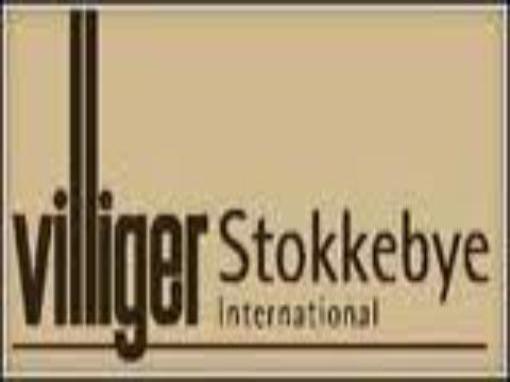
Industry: Necessities